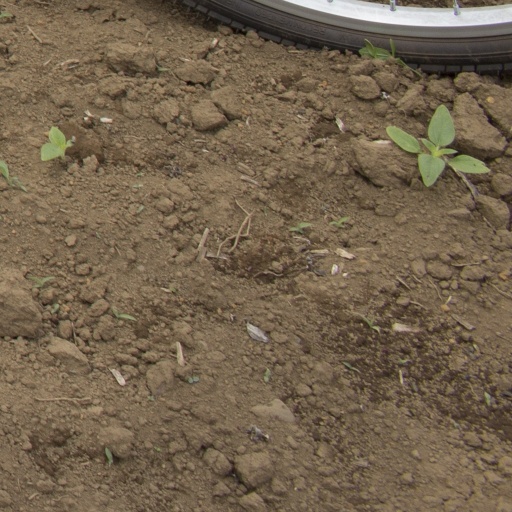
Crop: Jerusalem artichoke